Khalili Collection of Japanese Art

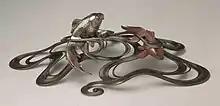
Ornament of fish in waves by Ōshima Joun. Bronze, silver, gilt, shibuichi and shakudō. Circa 1900

The collection includes metalwork, enamels, ceramics, and lacquered objects, including works by artists of the imperial court that were exhibited at the Great Exhibitions of the late 19th century. With more than 1,400 objects in total, it is comparable only to the collection of the Japanese imperial family in terms of size and quality. The collection catalogue published in 1995, , runs to eight volumes. Rather than covering the whole range of Meiji-era decorative art, Khalili has focused on objects of the highest technical and artistic quality. Twenty-five of the objects have emblems showing that they were commissioned by the Emperor as gifts for foreign dignitaries and royalty. Another twelve were made for international exhibitions around the turn of the 20th century.